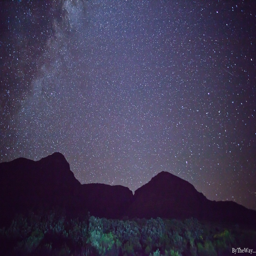
night sky over the mountains